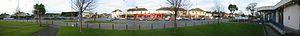
Deansgrange est une ville de banlieue au sud de Dublin, située à un carrefour entre Dún Laoghaire et Foxrock.